Ten Commandments

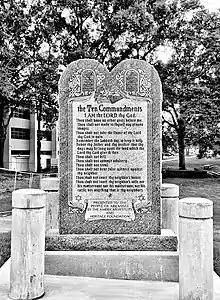
Ten Commandments Monument at the Arkansas State Capitol

Multiple translations exist of the fifth/sixth commandment; the Hebrew words ("lo tirtzach") are variously translated as "thou shalt not kill" or "thou shalt not murder".